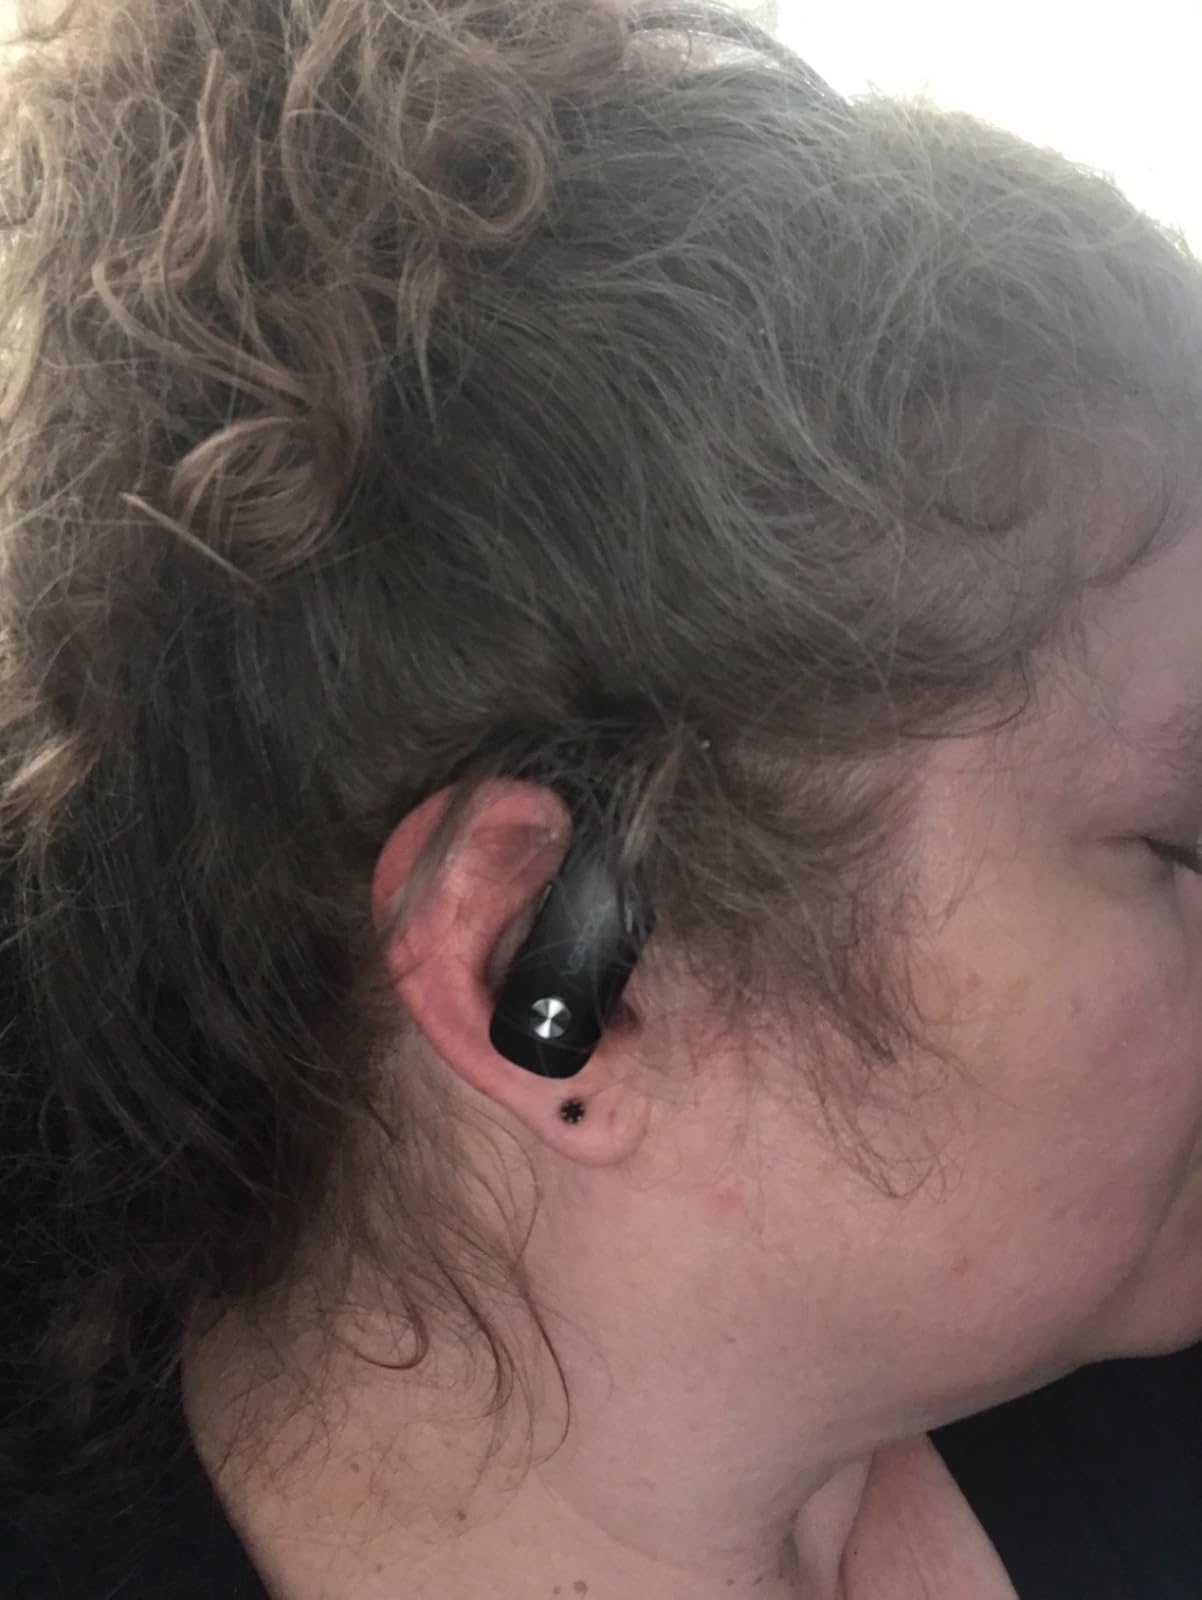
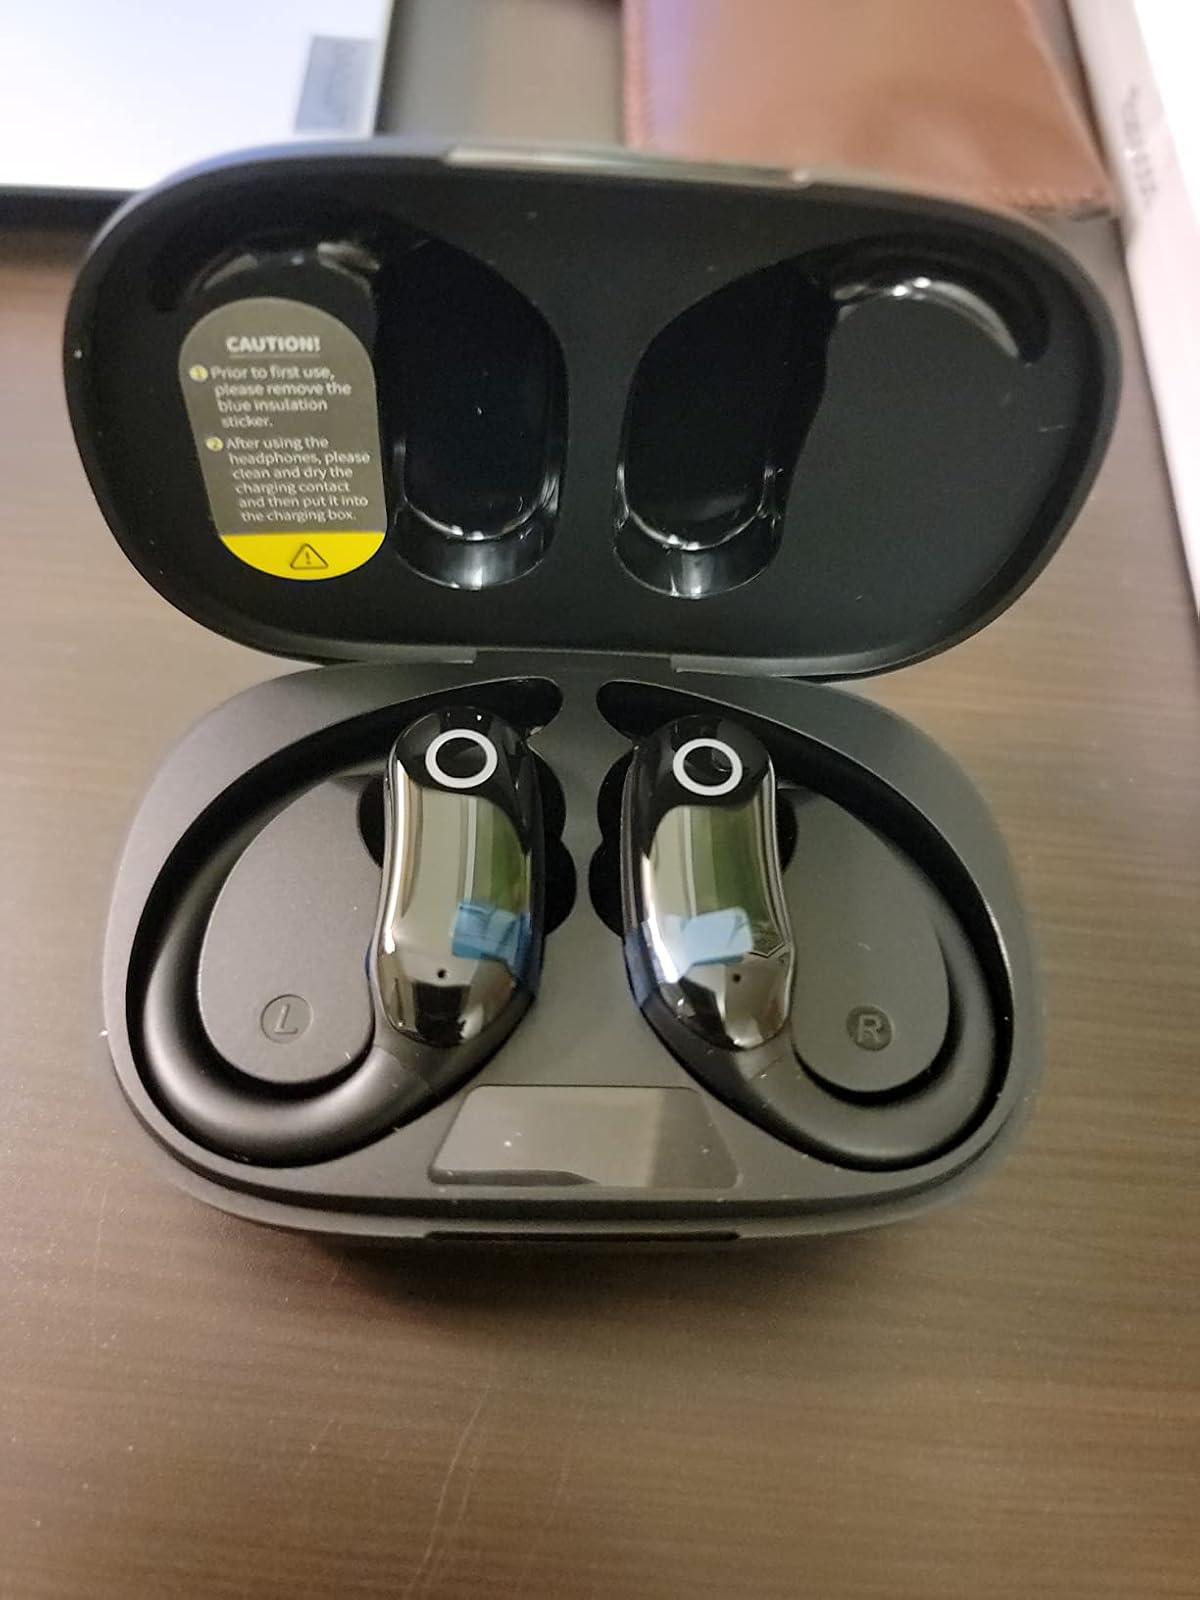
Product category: earbuds
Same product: no